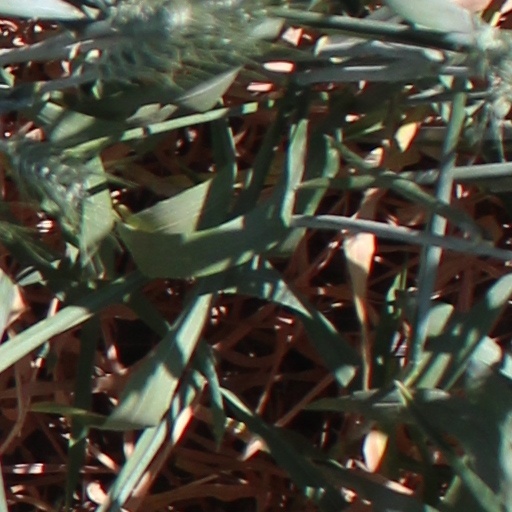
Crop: wheat